Ramachandrapura Mutt

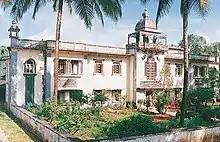
Ramachandrapura Math, Hosanagara

Ramachandrapura Math (monastery) is a Hindu monastery located in Hosanagara taluk of Shimoga, Karnataka. It is followed mainly by the Havyaka Brahmins in Uttara Kannada, Dakshina Kannada, Udupi, Shimoga districts of Karnataka and Kasaragod district of Kerala. It was established by Adi Shankaracharya originally near Gokarna on the west coast of India and was initially known as Raghuthama Matha. The Swami (or guru) of the matha is a celibate (brahmacharya) and a Havyaka Brahmin by birth. He adds the title Bharati to his name.